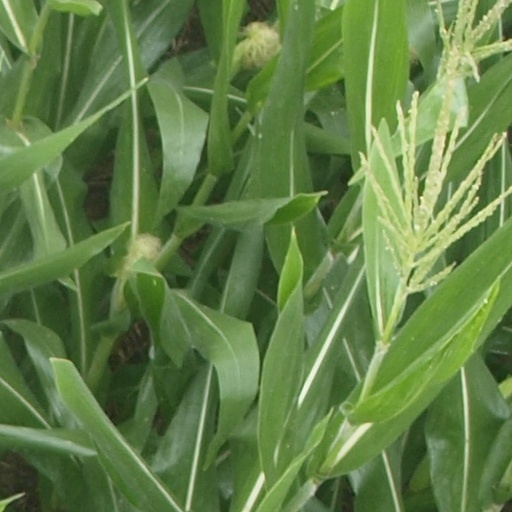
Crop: maize; corn